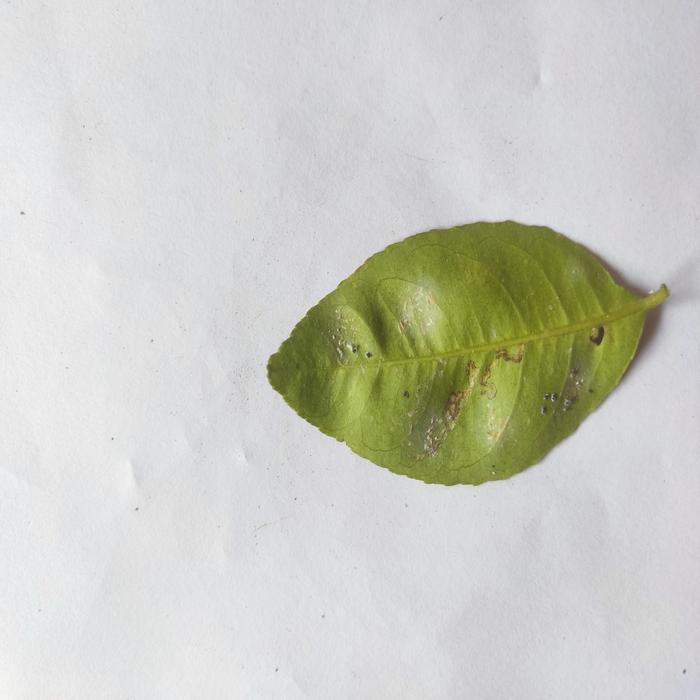
Crop: Lemon
Leaf condition: Sooty_Mold